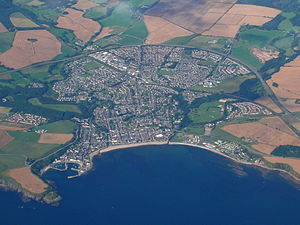
Stonehaven
Stonehaven set fra luften.
"Stonehaven er en by i Aberdeenshire i Skotland. Den ligger på Skotlands nordøstlige kyst og havde et indbyggertal på 11.602 i 2011. Som den gamle county town i Kincardineshire, voksede Stonehaven frem fra en fiskerlandsby fra jernalderen. Denne del kaldes i dag ""Auld Toon"", og blev udvidet ind i landet. Så sent som i 1500-tallet ses kort der skriver byen som Stonehyve, Stonehive, Pont brugte det alternative Duniness. It is known informally to locals as Stoney.